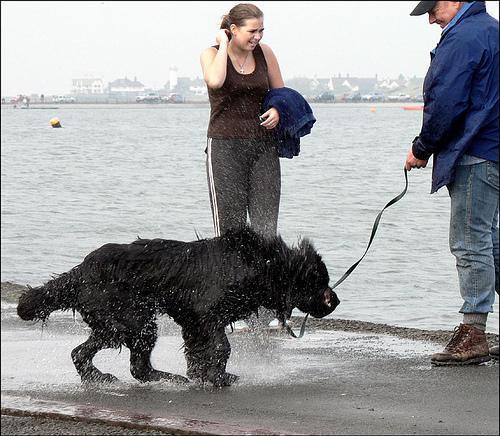
Newfoundland